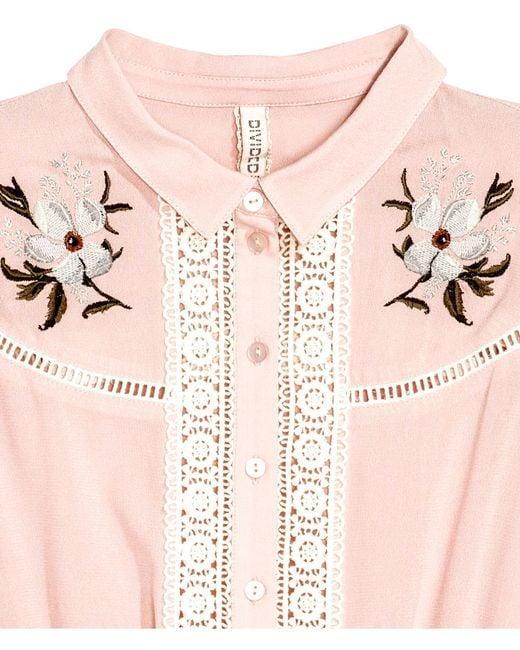
Damenbluse Spitzendetail rosa Baumwolle